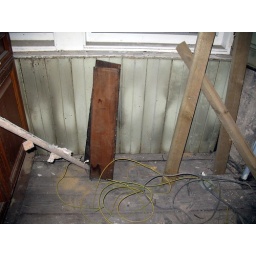
under kitchen window